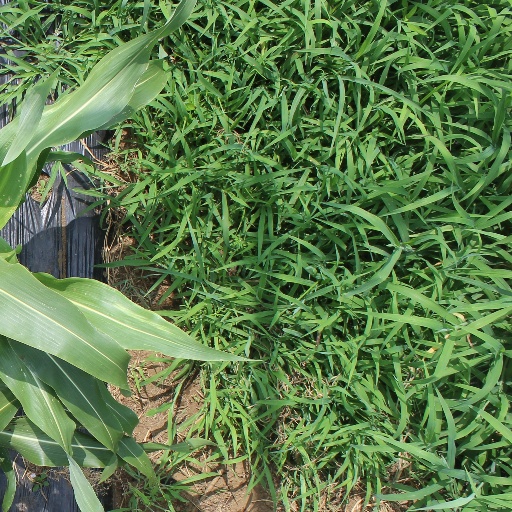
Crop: sorghum